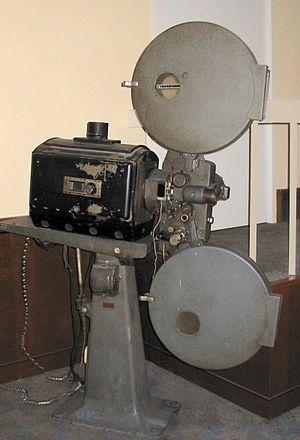
La projection cinématographique désigne l'ensemble des techniques utilisées pour restituer un film, généralement dans une salle de cinéma, mais aussi pour des projections privées.
Le cinéma est un art du spectacle. En français, il est couramment désigné comme le « septième art », d'après l'expression du critique Ricciotto Canudo dans les années 1920. L’art cinématographique se caractérise par le spectacle proposé au public sous la forme d’un film, c’est-à-dire d’un récit, véhiculé par un support qui est enregistré puis lu par un mécanisme continu ou intermittent qui crée l’illusion d’images en mouvement, ou par un enregistrement et une lecture continus de données informatiques. La communication au public du spectacle enregistré, qui se différencie ainsi du spectacle vivant, se fait à l’origine par l’éclairement à travers le support, le passage de la lumière par un jeu de miroirs ou/et des lentilles optiques, et la projection de ce faisceau lumineux sur un écran transparent ou opaque, ou la diffusion du signal numérique sur un écran plasma ou à led. Au sens originel et limitatif, le cinéma est la projection en public d’un film sur un écran. Dès Émile Reynaud, en 1892, les créateurs de films comprennent que le spectacle projeté gagne à être accompagné par une musique qui construit l’ambiance du récit, ou souligne chaque action représentée.